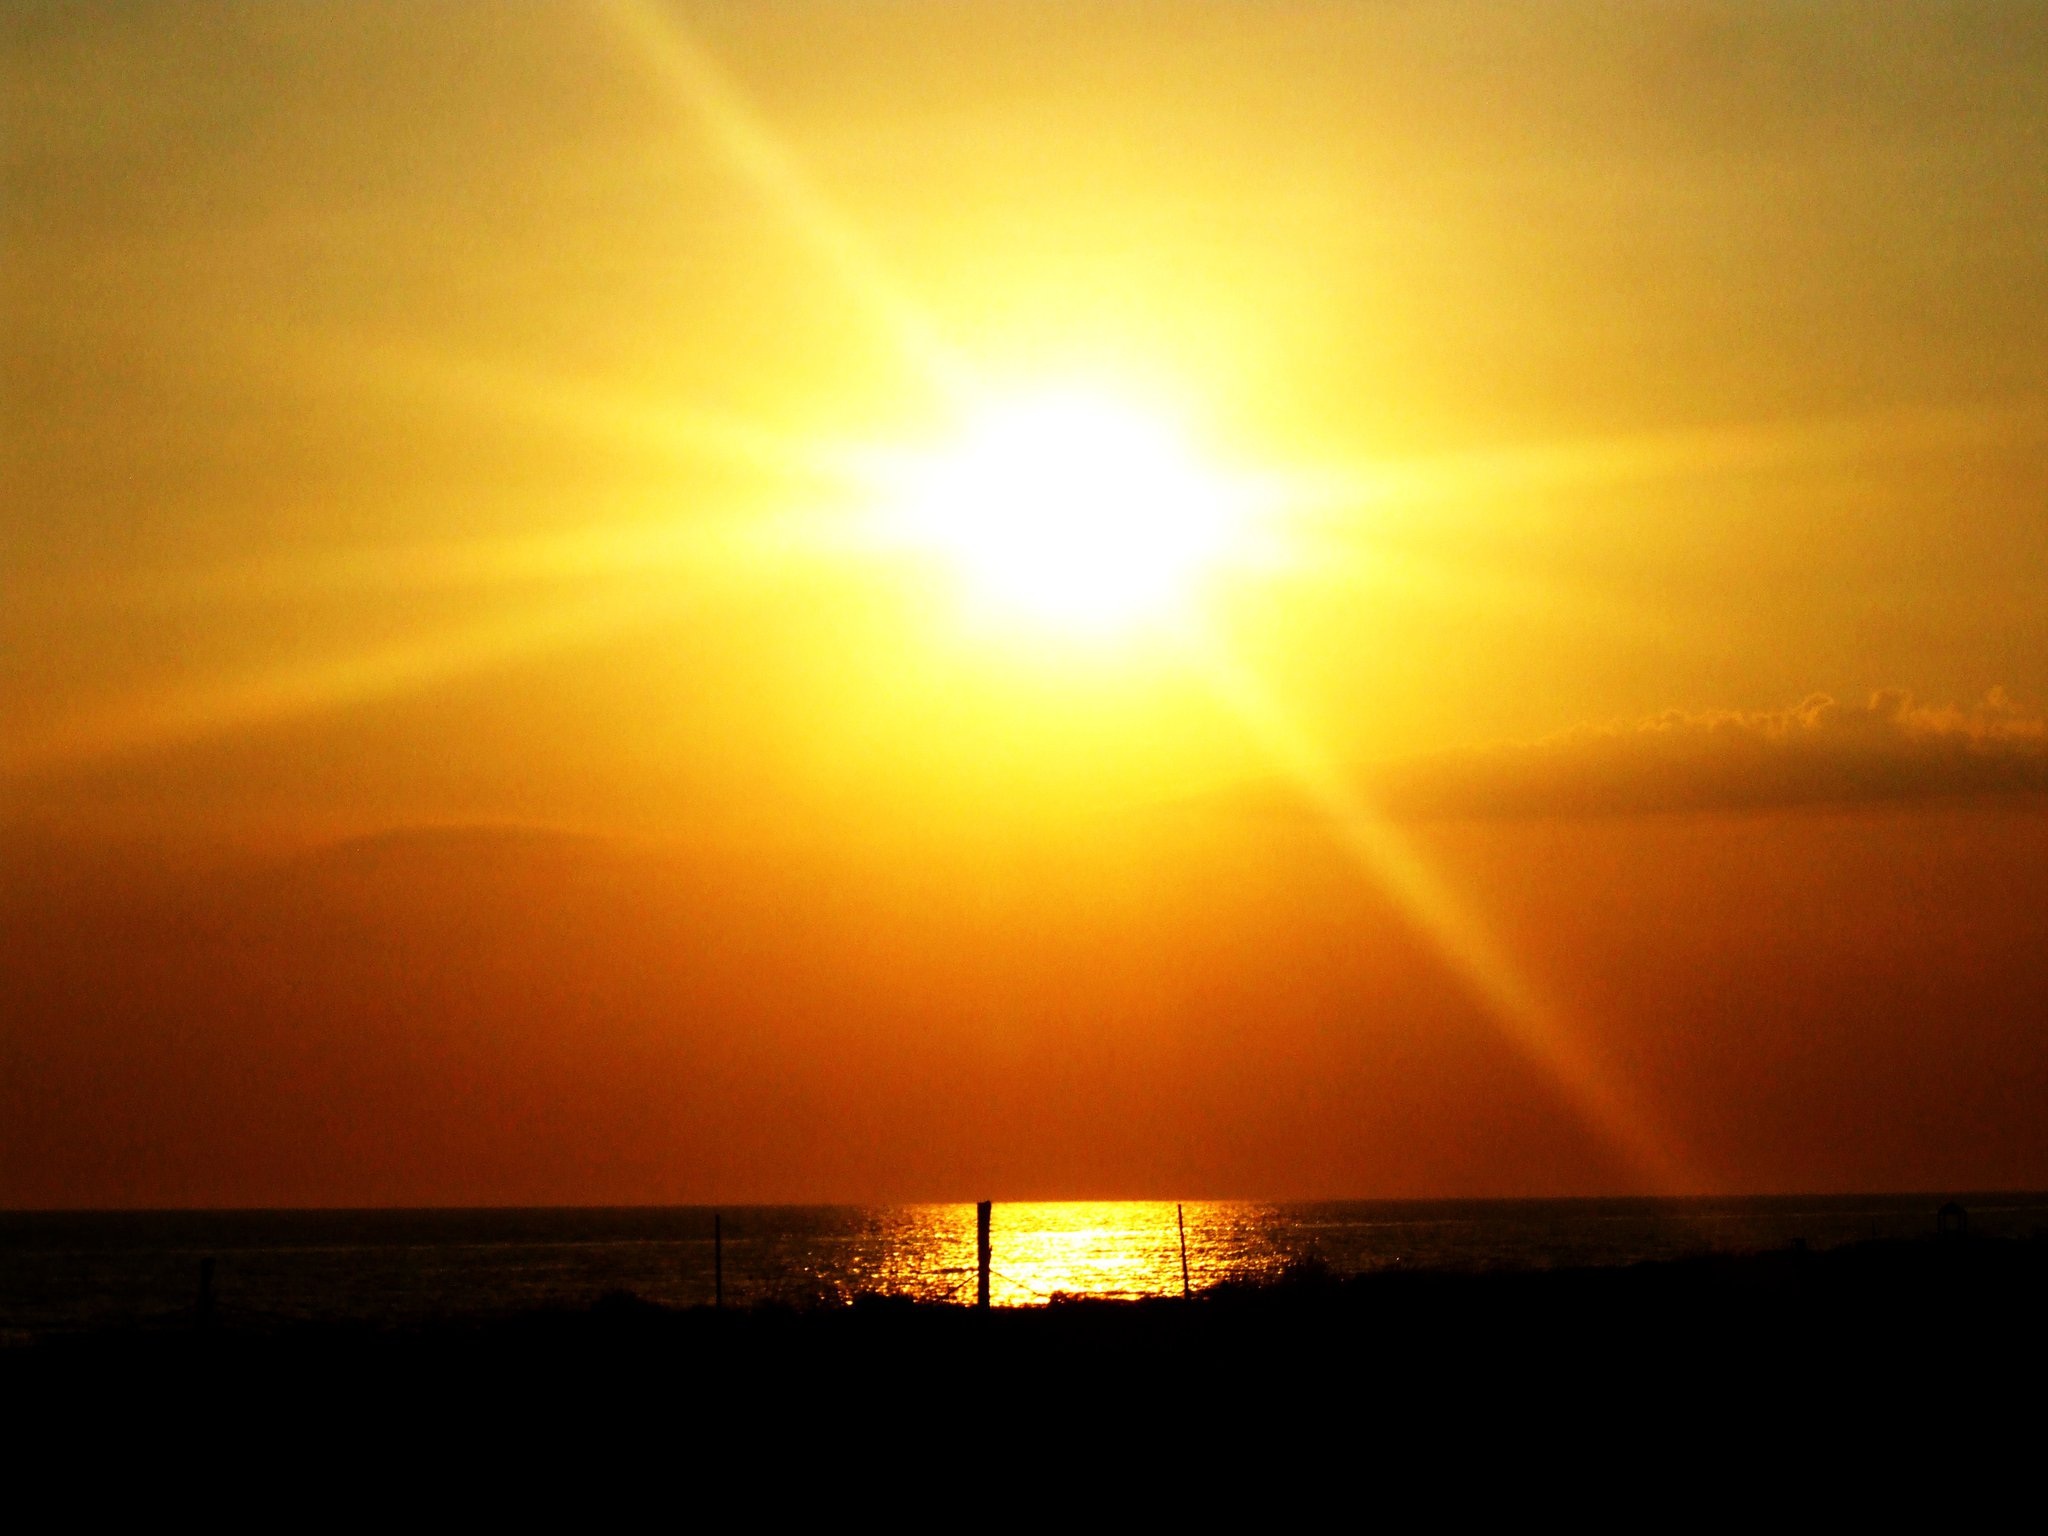
sea, horizon, sun, sunrise, sunset, sunlight, morning, dawn, atmosphere, dusk, evening, afterglow, astronomical object, red sky at morning